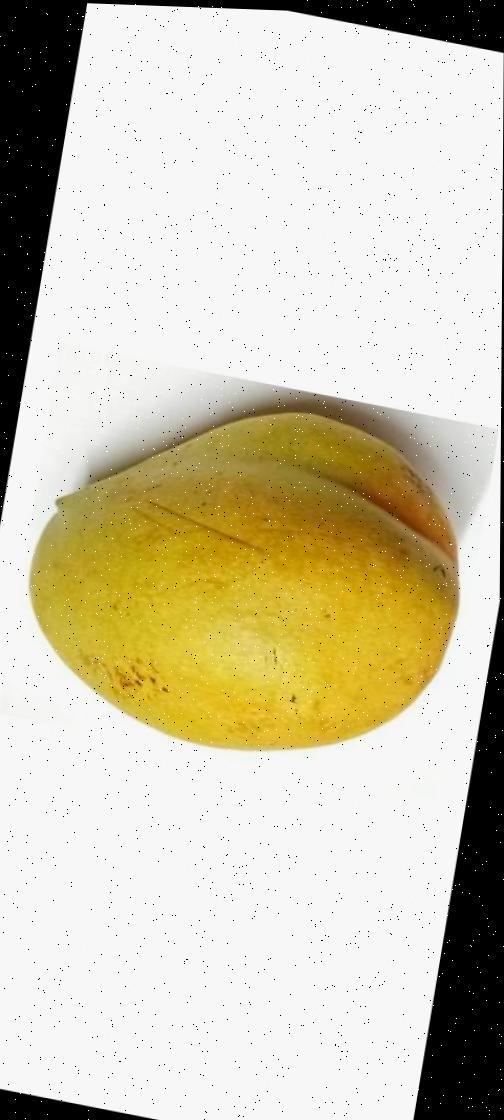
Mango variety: Bari-11